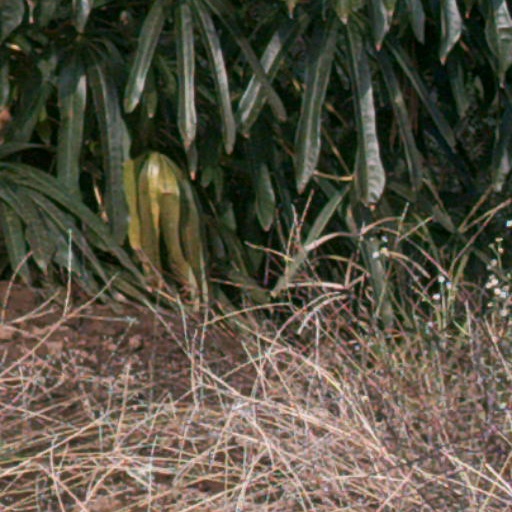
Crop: cassava